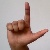
The image shows a hand gesture representing the letter 'L' in Indian Sign Language.